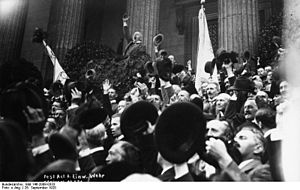
Einwohnerwehr
Einwohnerwehr holder fest i 1920 på Königsplatz
Einwohnerwehr var paramilitære grupper, som efter 1. verdenskrig blev dannet i Tyskland, fortrins i det monarkistisk-konservative Bayern.